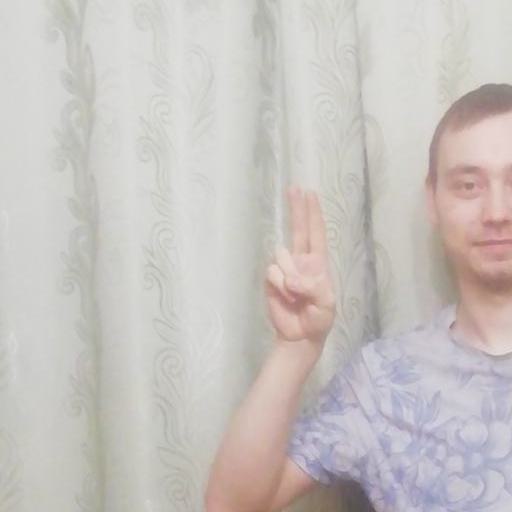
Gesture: two_up